Carmen Balagué

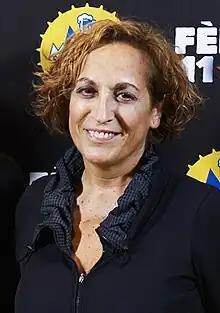

Carmen Balagué (born 17 July 1952) is a Spanish actress. She appeared in more than sixty films since 1977.